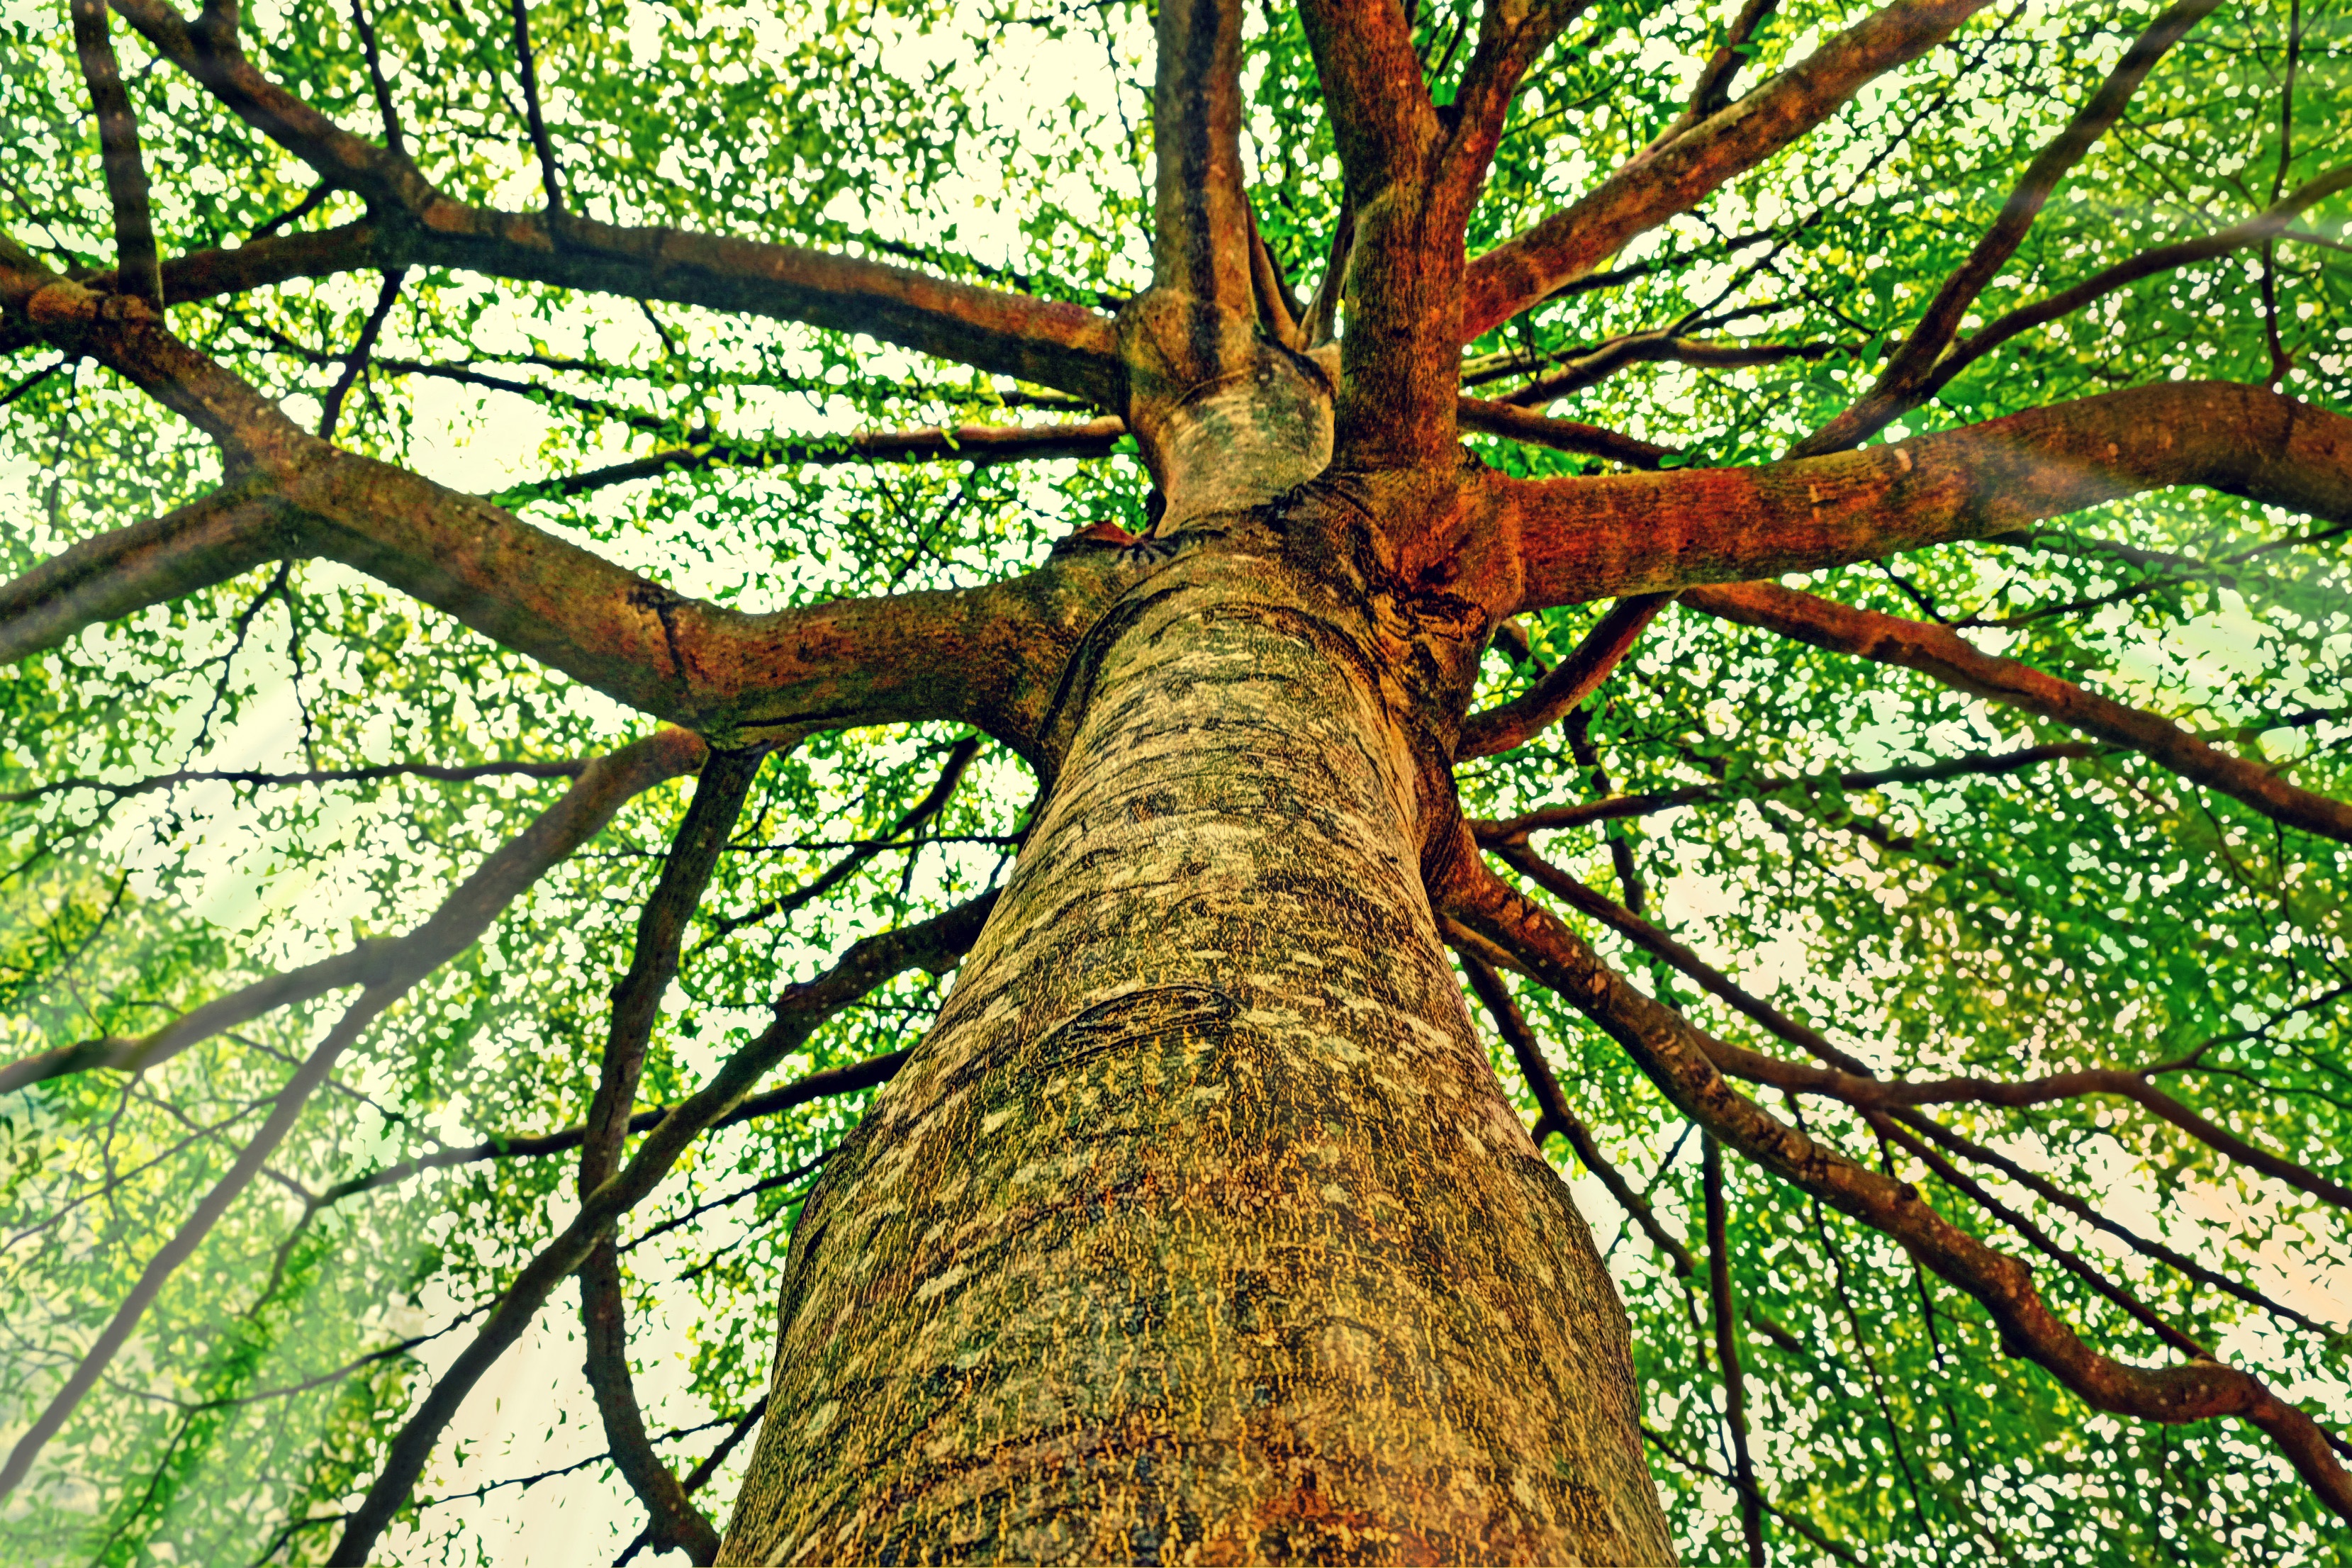
tree, nature, forest, branch, plant, leaf, trunk, bark, jungle, botany, leaves, branches, deciduous, grove, woodland, habitat, flowering plant, old growth forest, plant stem, woody plant, land plant